Ana Inés Jabares-Pita

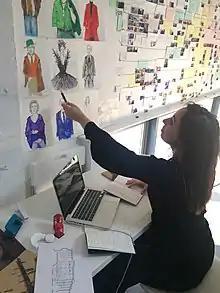
Jabares-Pita working in her studio.

In 2013, Jabares-Pita was declared 'overall winner' of the Linbury Prize for Stage Design for her design proposal of "The Driver's Seat", a stage adaptation of Muriel Spark’s 1971 novella. Thanks to this award, she worked with Laurie Sansom, director of the National Theatre of Scotland, on this production at the Glasgow Tramway arts centre in 2015.